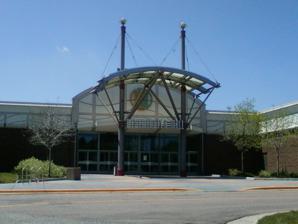
Building: Westminster Mall (Colorado)
Country: United States of America
Year built: 1977
Shopping mall in Colorado, United States Westminster Mall Northeast entrance to Westminster Mall Location Westminster, Colorado , United States Coordinates 39°51′32″N 105°03′36″W / 39.859°N 105.060°W / 39.859; -105.060 Address 5433 W. 88th Avenue Opening date 1977 Closing date 2011 Management MD Management, Inc. No. of stores and services 187 No. of anchor tenants 6 Total retail floor area 1,200,000 sq ft (110,000 m 2 ) No. of floors 1 Westminster Mall was an enclosed shopping mall in Westminster, Colorado , a suburb of Denver, Colorado , United States. Opened in 1977, the mall featured one anchor store ( Joslins ). Former anchors were Dillard's , Montgomery Ward , Mervyn's , Sears , and Macy's . The mall also included a food court and formerly included a movie theater . It was also a dead mall , having closed in 2011. History Westminster Mall opened in 1977 with Joslin's and thirty other stores. In 1980, they added the hallway that connected to the soon-to-be May D&F store, thus increasing the stores to 75. A 1986 expansion added May D&F , Mervyn's , and Broadway Southwest , and 112 more stores and a modern food court, followed by JCPenney in 1987 and Wards in 1996. The expansions brought the mall to 1,200,000 square feet (110,000 m 2 ) of gross leasable area (GLA), making it one of the largest in the Denver metropolitan area, as well as the only one with six department stores. May D&F was converted to Foley's in 1993. Two years after a 1996 remodel of the store, Joslin's was converted to Dillard's , which also acquired land around the mall. Broadway Southwest was the last store in its chain to close, doing so in 1996 and soon being replaced by Sears , which relocated from Northglenn Mall. In September 2006, Foley's was re-branded as Macy's . Between 1997 and 2009, the mall would lose three of its six department stores as well as major tenant Fashion Bar , which closed in 1997. Wards closed in 2001 with the demise of the chain, followed by Mervyn's closing in 2005. Mervyn's departed from the Colorado market in 2006. Macy's closed in early 2009. With the loss of these anchor stores, the mall has also become increasingly vacant, and is only half occupied as of 2009. In June 2009, the mall's owners purchased the vacant Mervyn's as part of a redevelopment plan. As of May 2011, the City of Westminster is reported to have purchased the mall for redevelopment. Plans called for the 34-year-old mall to be demolished by the end of the year with hopes that the anchor stores would remain open. On May 13, 2011, Dillard's reported that it would close its location at the mall during its second quarter of business in 2011. Demolition of the mall began on June 23, 2011, starting off with the demolition of Macy's. On January 20, 2012, it was announced that Sears would also be closing in June 2012 as part of a plan to close 81 stores nationwide which left JCPenney as the only remaining anchor. On January 24, 2012, it was further confirmed that the City of Westminster would purchase the 7.9 acre parcel from Sears Holding Corp. for $4.2 million. By the spring of 2012, three anchors, Macy's, Mervyn's, and Montgomery Ward, two restaurants, Trail Dust Steakhouse and Steak & Ale , the cinema and remaining mall corridor had been demolished. The demolition of Dillard's began that spring. The demolition of Sears started in August 2012. Plans for the former Westminster Mall location were revealed August 27, 2013. Westminster's plans for a new downtown on the site of the former Westminster Mall took another step forward during an August 26 presentation outlining a development that includes multi-story office and residential buildings, unique public spaces and vibrant shopping areas. The master plan will provide a framework and vision for the new downtown as development occurs over the next 20–30 years. Key components of the plan include allowed land uses, public parks and plazas, multi-modal circulation and access to transit, urban design, development flexibility, and taking advantage of the views the site has of the Front Range. References